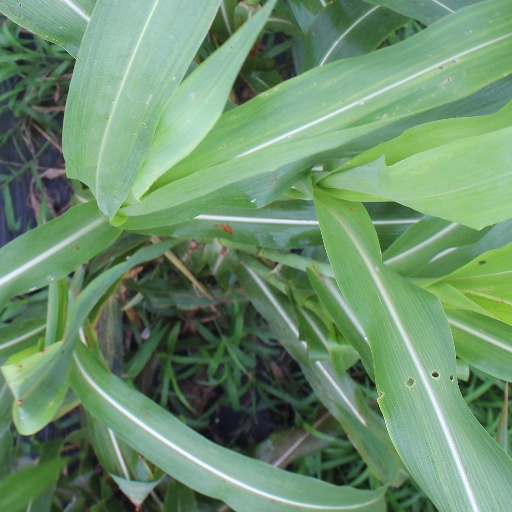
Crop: sorghum